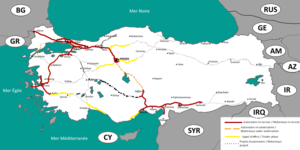
Carte des autoroutes en Turquie / Motorways in Turkey
Les autoroutes turques constituent un réseau routier moderne et en développement. Leur construction est coûteuse et longue du fait du relief accidenté. Elles appartiennent toutes à l'état turc via la Direction générale des routes de Turquie, mais selon le gouvernement turc, des privatisations pourraient être effectuées à l'avenir. La longueur totale des autoroutes en service était de 2 657 km fin 2017.